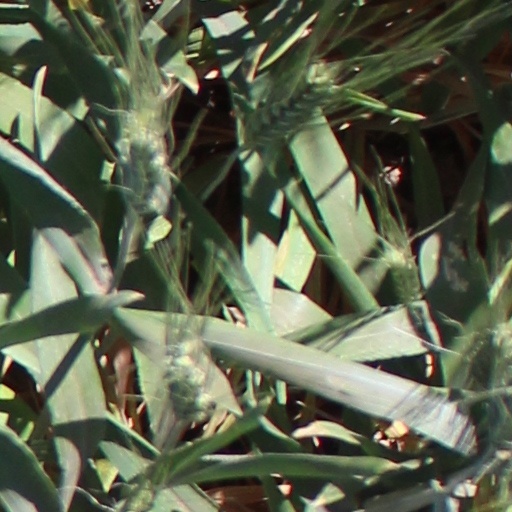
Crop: wheat